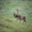
Label: deer